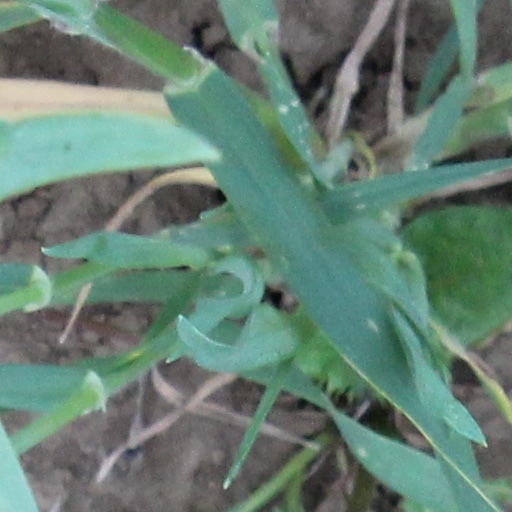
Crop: wheat